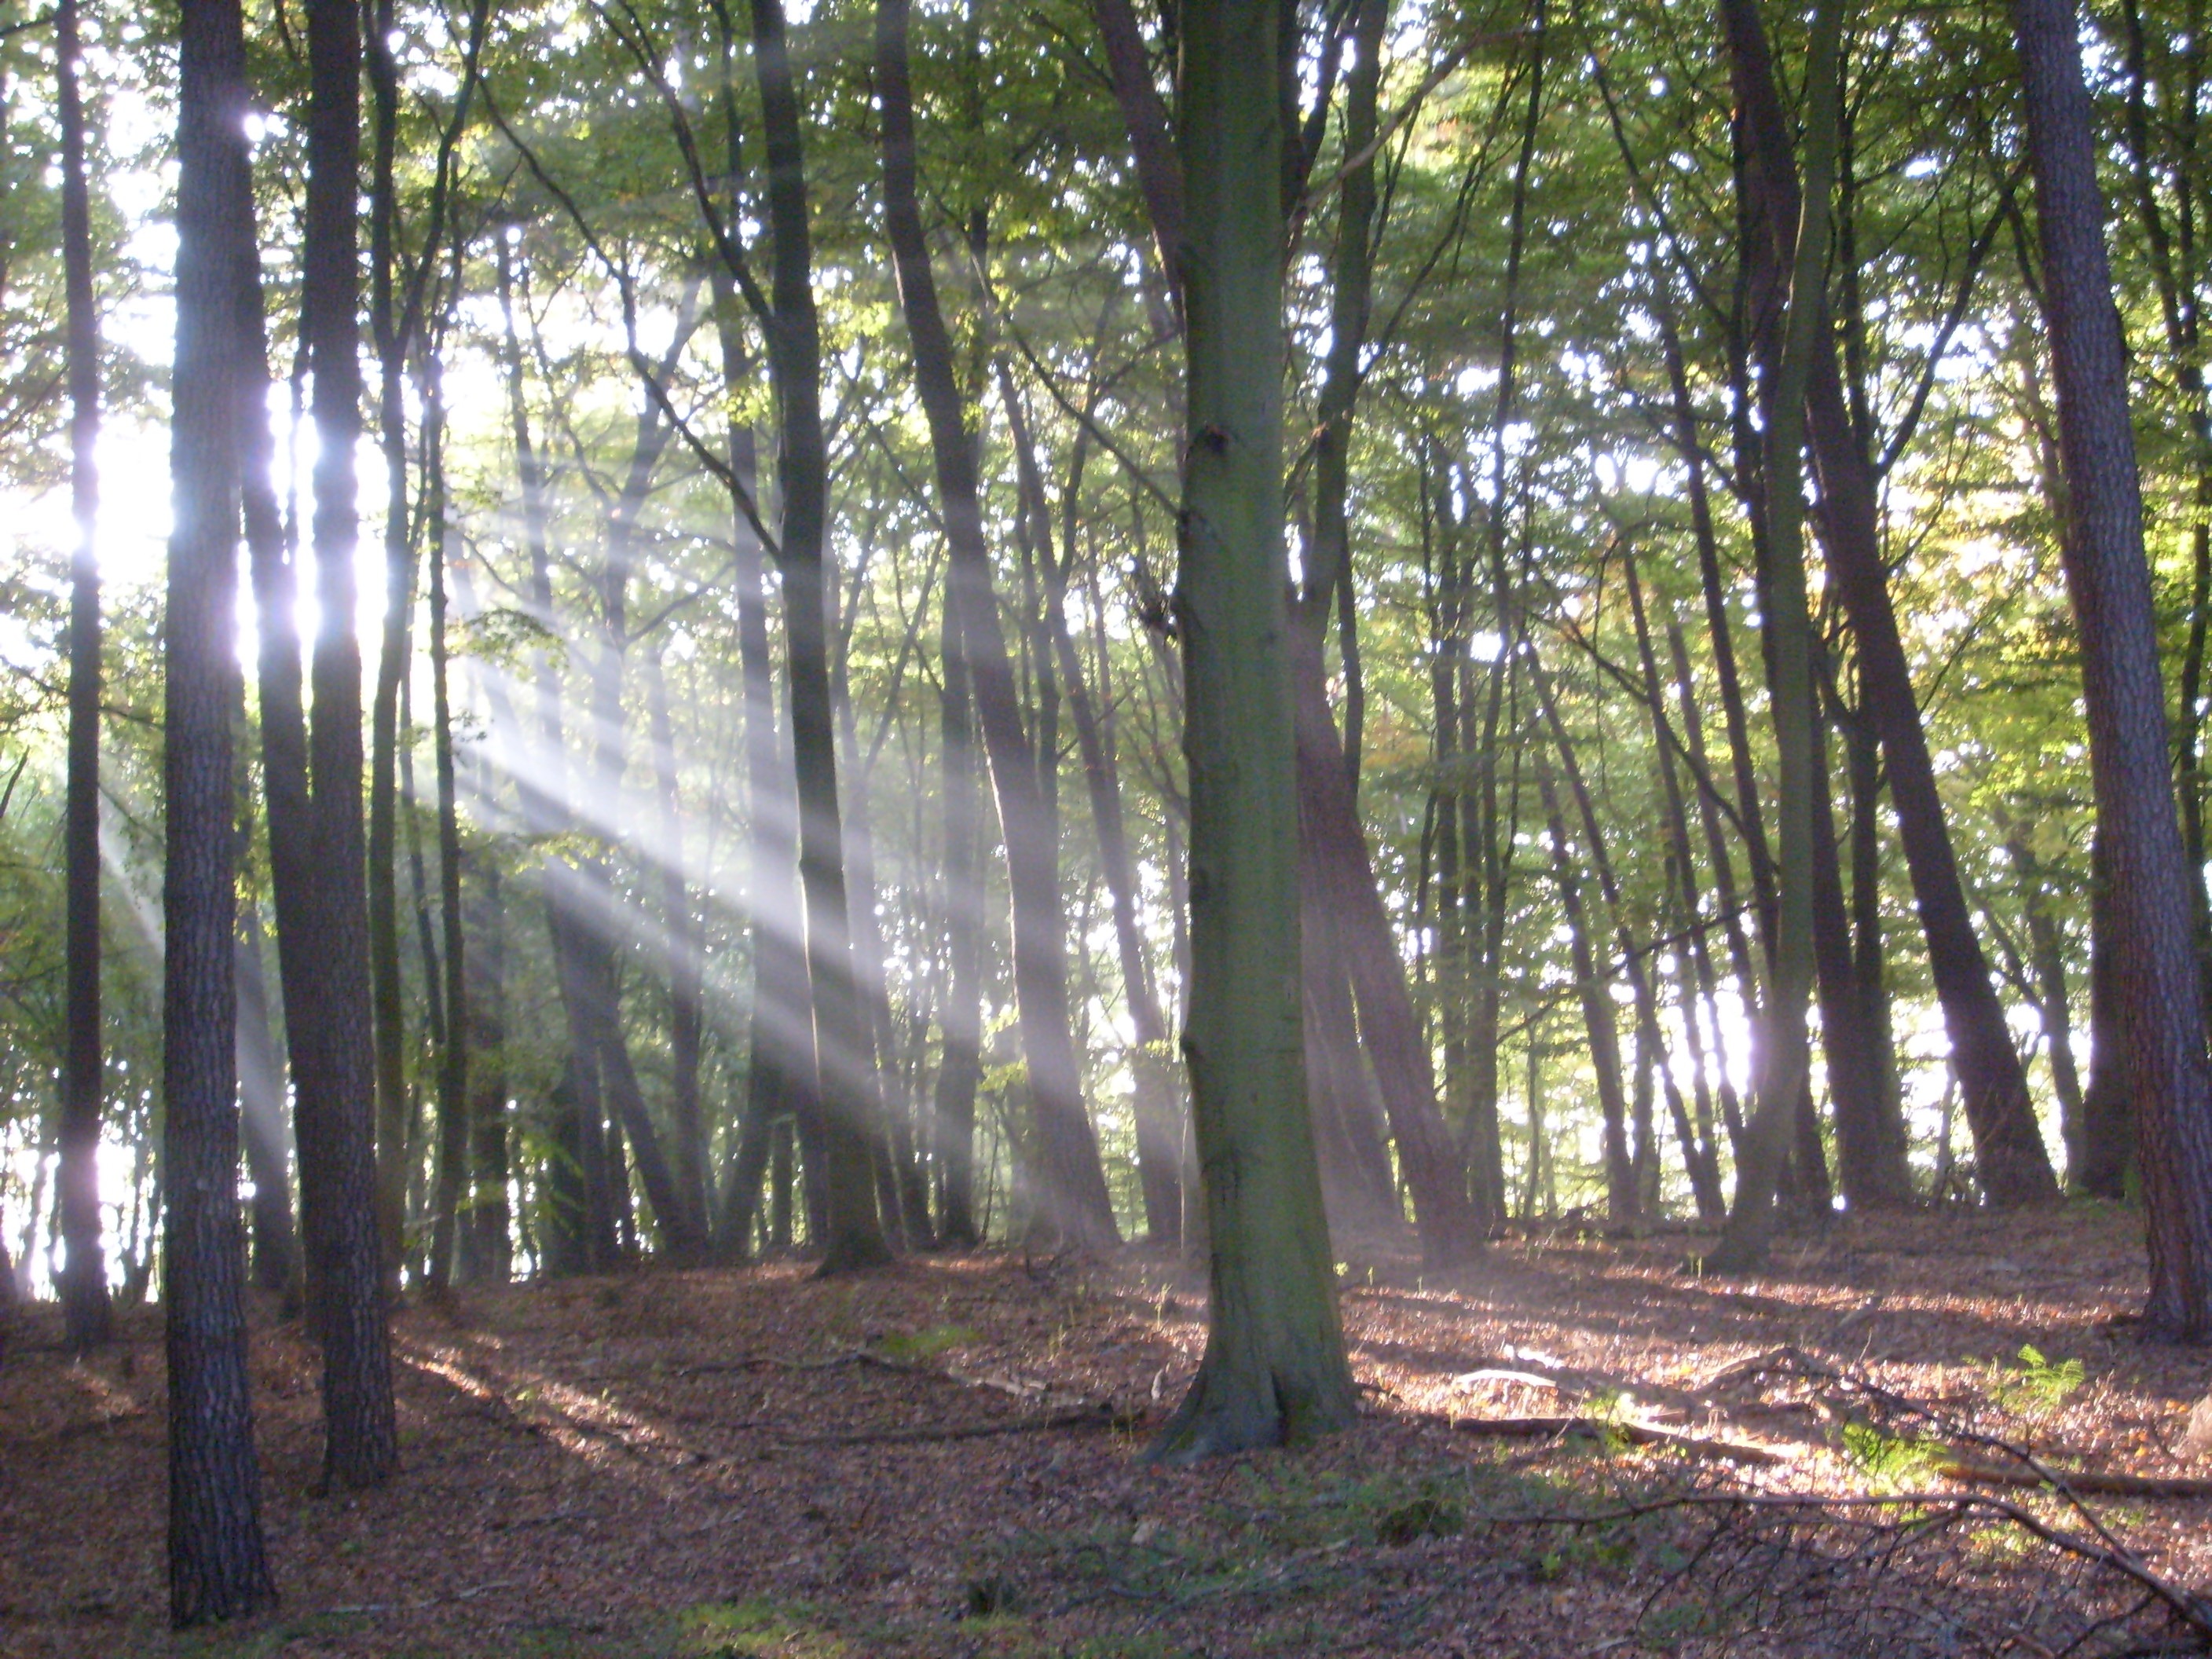
tree, forest, plant, sunlight, trees, deciduous, wetland, plantation, grove, woodland, habitat, ecosystem, sunbeam, morgenstimmung, biome, old growth forest, natural environment, woody plant, temperate broadleaf and mixed forest, temperate coniferous forest